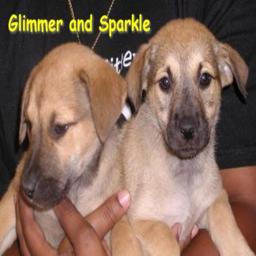
Animal: dogs